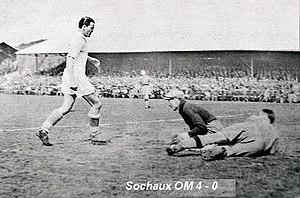
Match opposant Sochaux à Marseille (4-0) en 1935
Le Football Club Sochaux-Montbéliard, couramment abrégé en FC Sochaux ou FCSM, est un club de football basé à Montbéliard dans le Doubs en région Bourgogne-Franche-Comté.